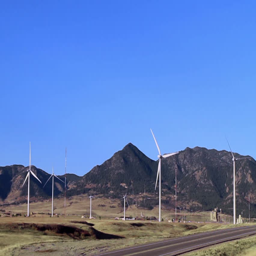
huge wind turbines , with a backdrop .